Google Street View in South America

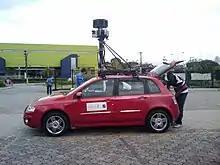
Google Street View Camera Car in Villa-Lobos State Park in São Paulo on January 7, 2010.

In South America, Google Street View is available in parts of Argentina, Bolivia, Brazil, Chile, Colombia, Ecuador, Peru and Uruguay. This article covers all of South America. For Central America and the Caribbean, see Google Street View in North America.